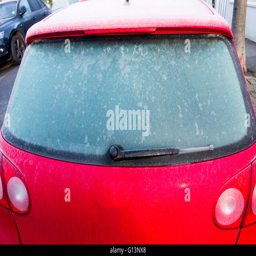
a frozen rear windscreen of a car